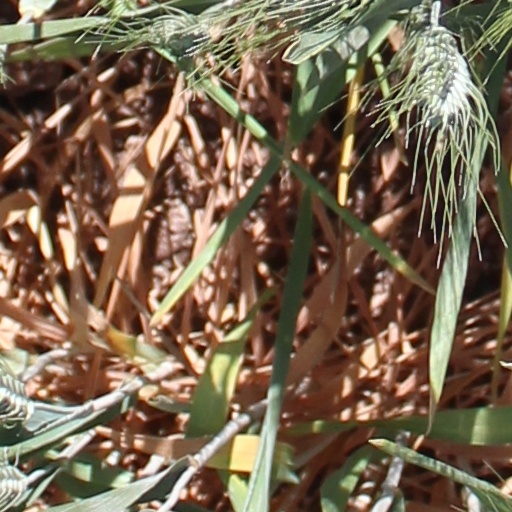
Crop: wheat